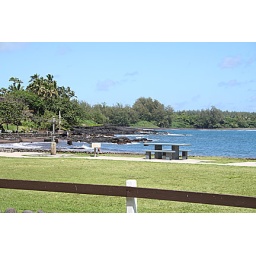
black sand beach in hana